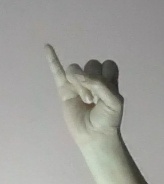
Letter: meem